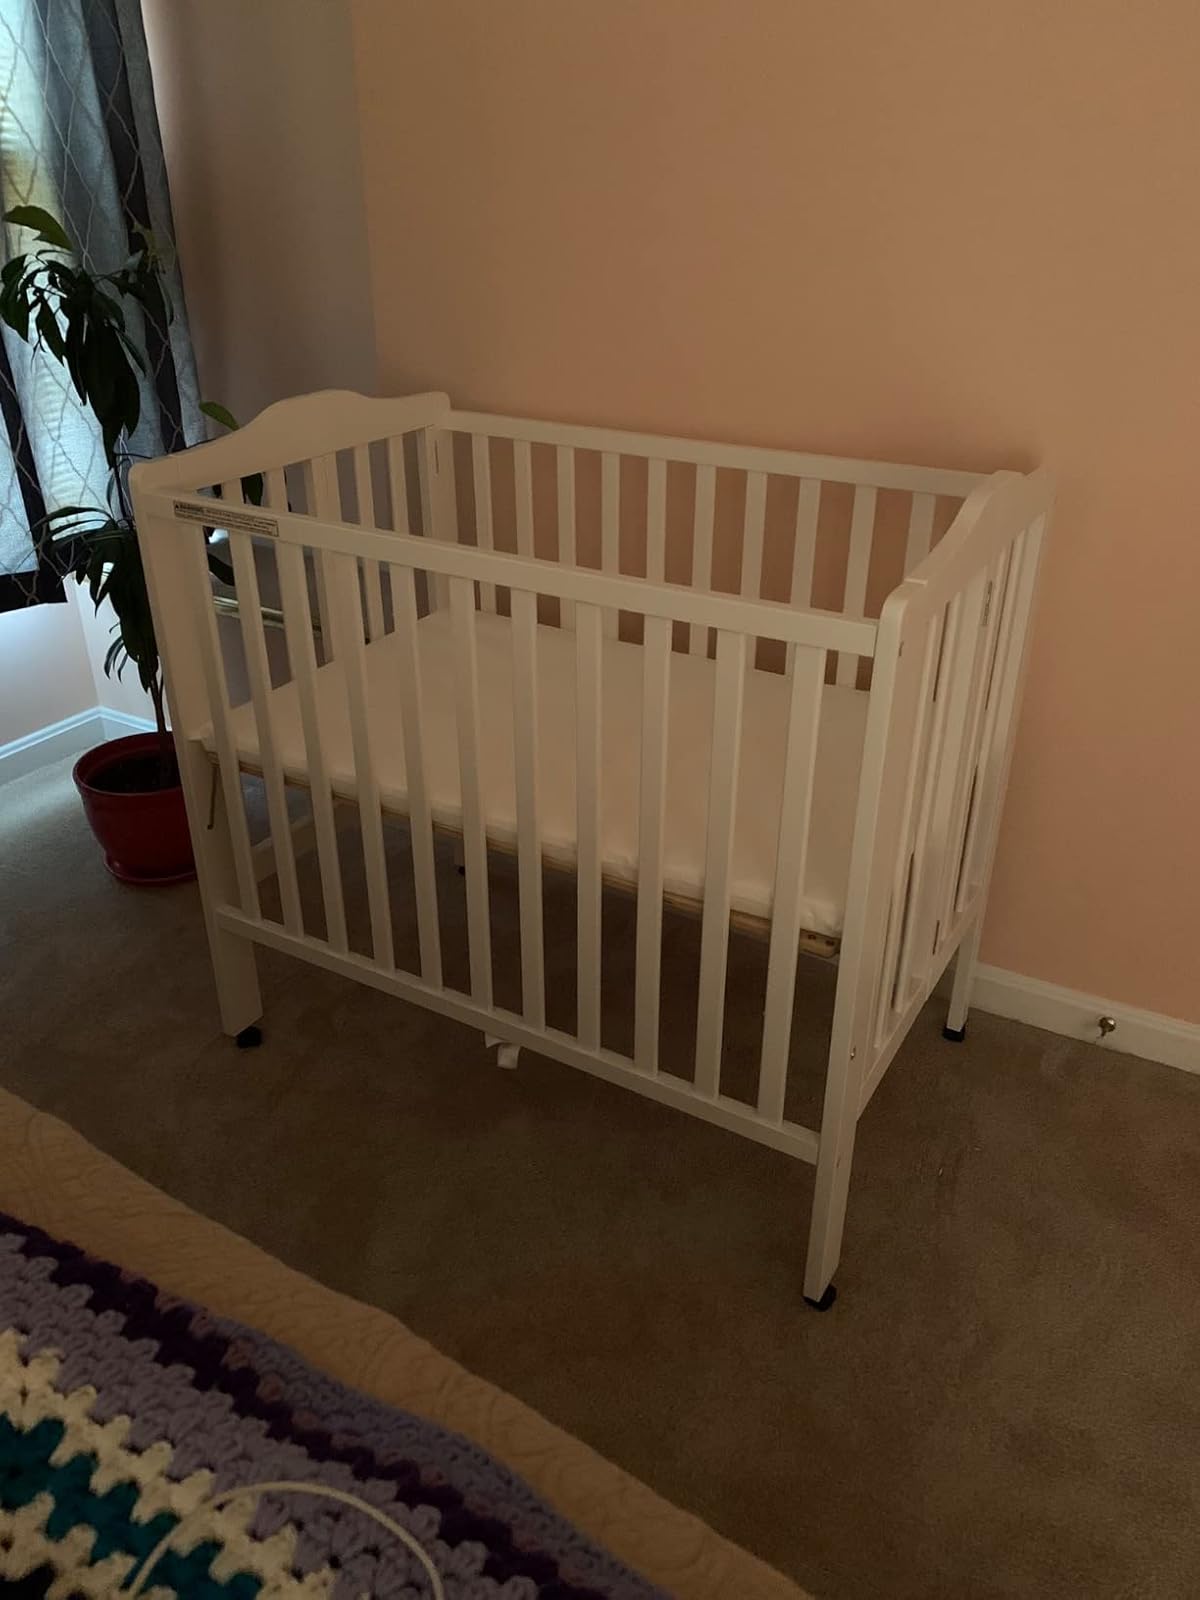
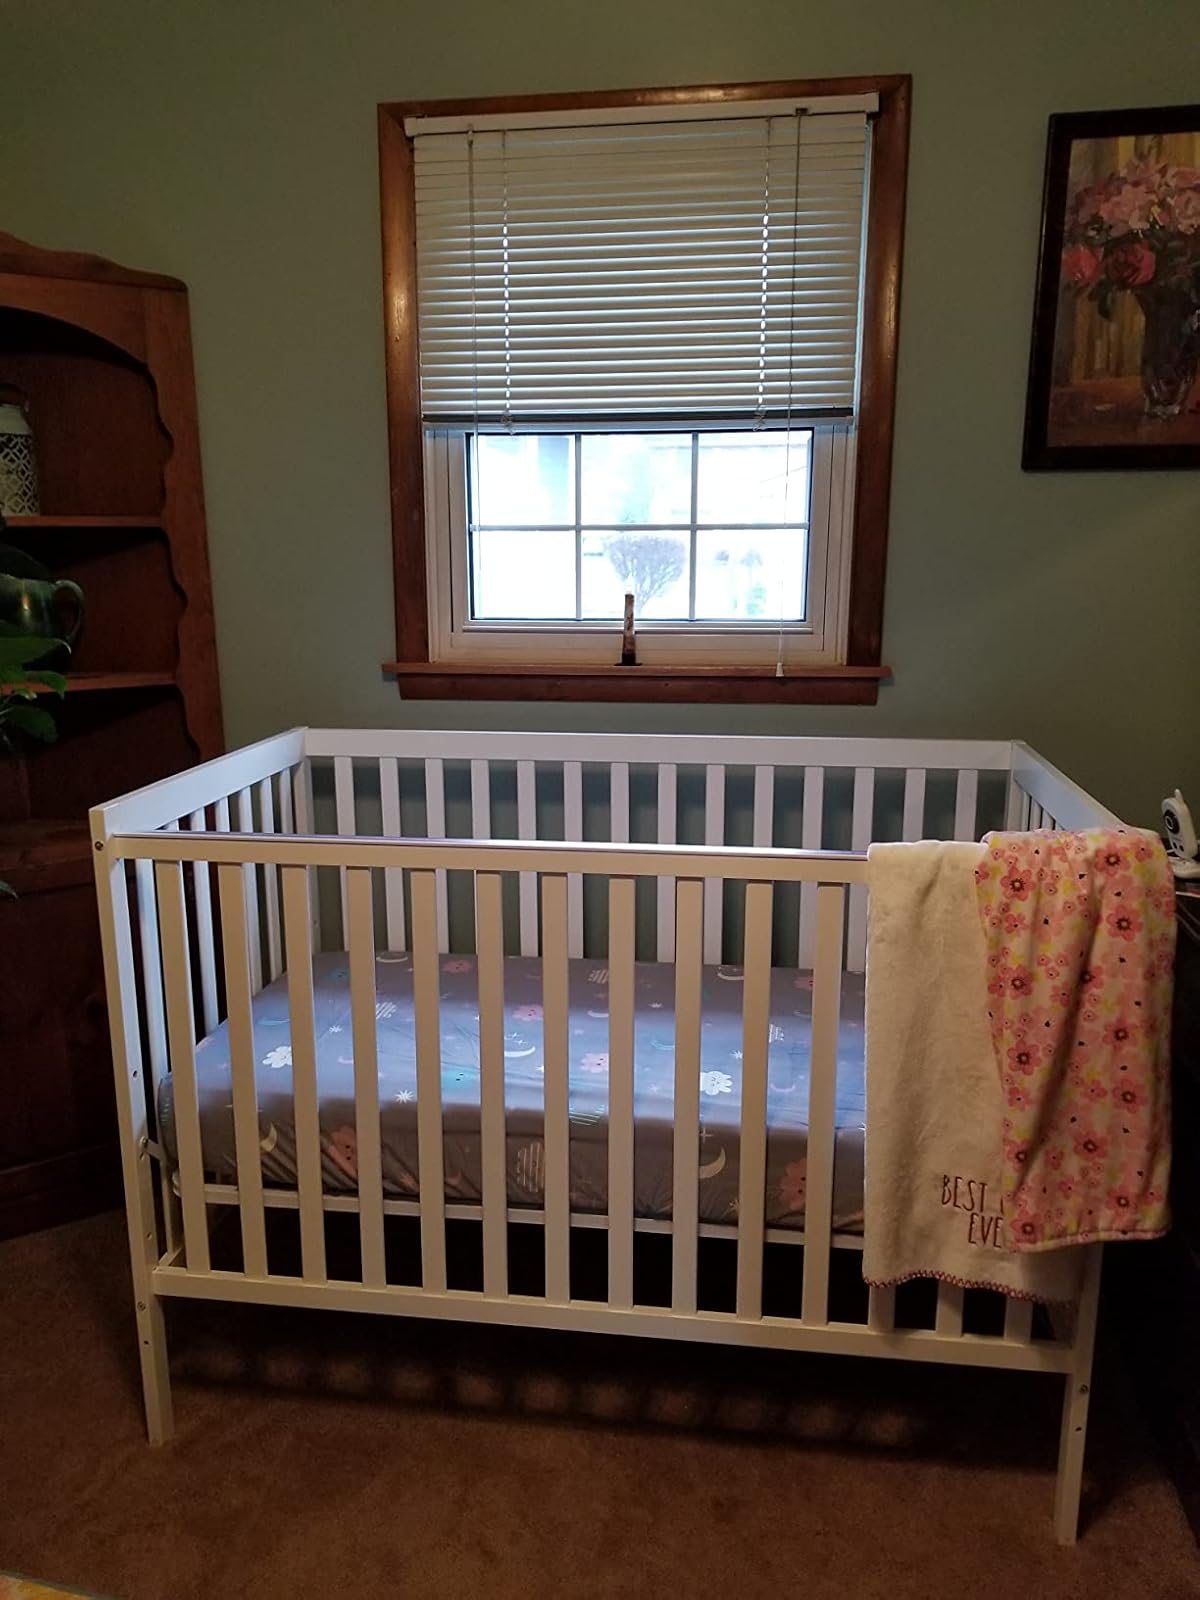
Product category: products_crib
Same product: no